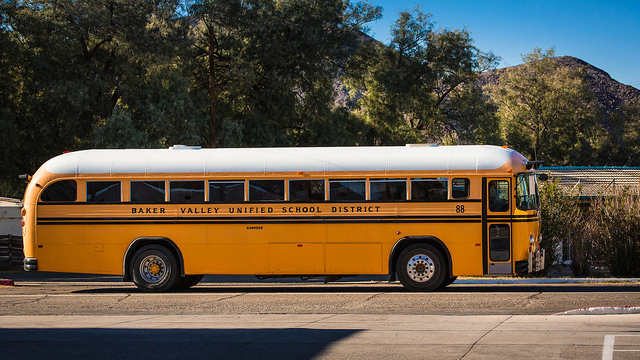
user: Given an image and a question. Answer the question in a short answer. Question: What kind of people ride this bus? Short Answer:
assistant: school kid